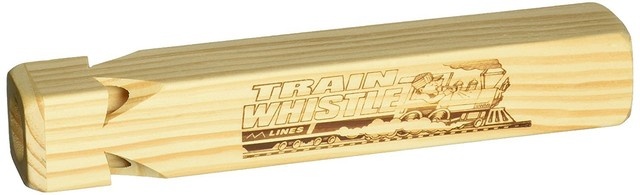
1st Note 4218 TRAIN WHISTLE
The 1st Note 4218 Train Whistle is a wooden train whistle that produces an authentic and realistic train sound. It's handcrafted in the USA, measures 8 inches long by 1-3/8 inches wide, and comes individually bagged with a header. The wood construction ensures durability and longevity, making it a great gift or addition to any musical program's inventory for sound effects. It seems like this whistle has been well-received by customers for its excellent pitch and realistic sound quality.
Brand: 1st Note
Category: Arts & Entertainment > Hobbies & Creative Arts > Musical Instruments > Woodwinds > Train Whistles